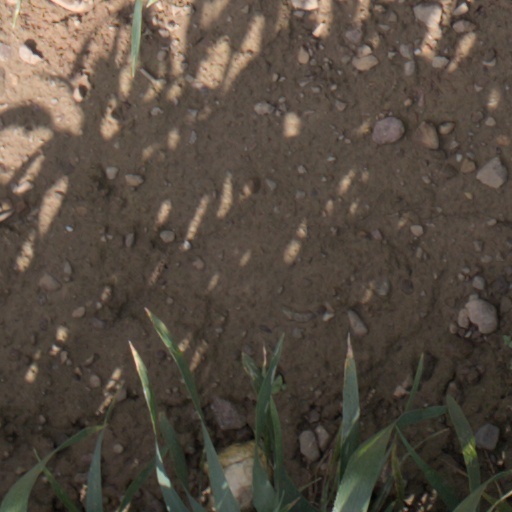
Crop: wheat